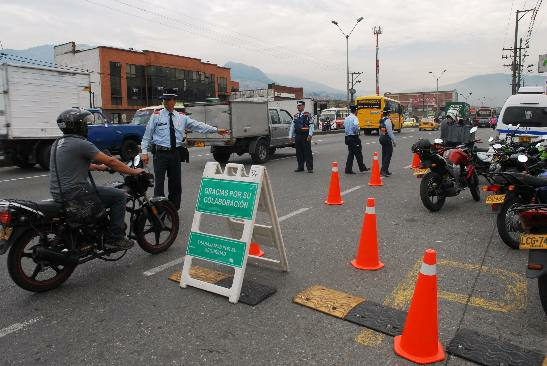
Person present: Yes